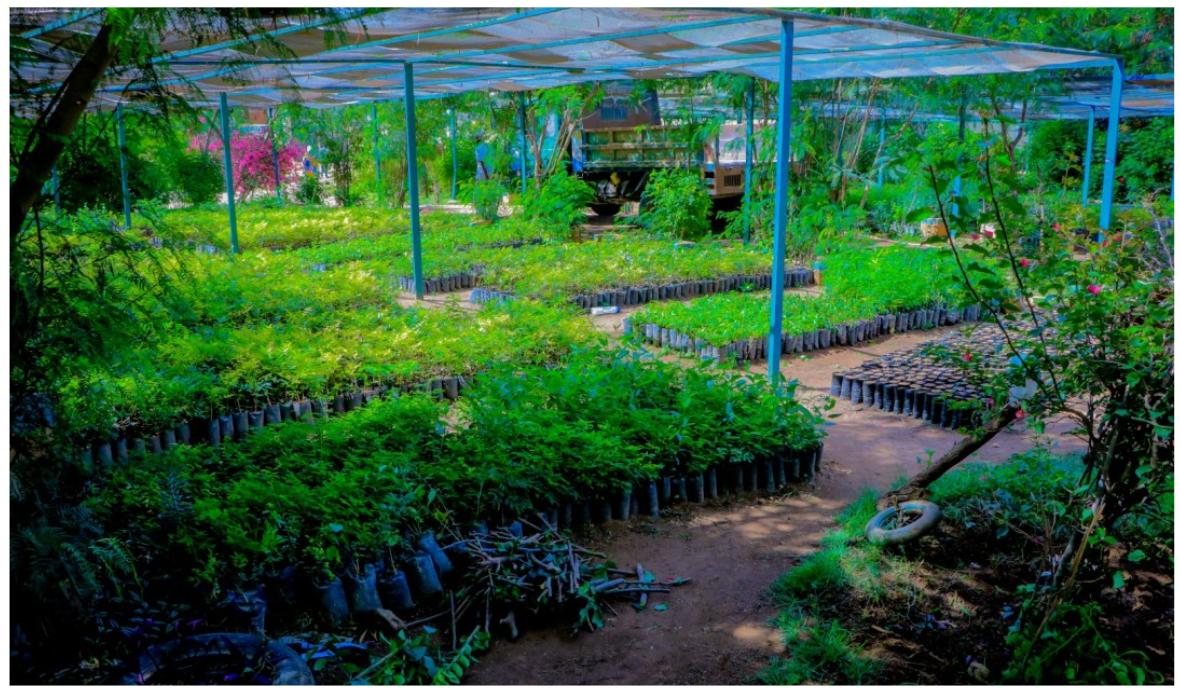
Sehemu ya bustani ambayo ina miche midogo ya miti iliyopandwa katika mifuko ya plastiki, yenye udongo laini ulio na rutuba pamoja na unyevunyevu. Ambao husaidia miti hiyo kukuwa na kwenda kupandwa sehemu mbalimbali.